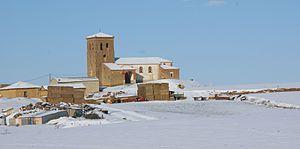
Valle del Retortillo est une commune d'Espagne de la province de Palencia dans la communauté autonome de Castille-et-León. Elle fait partie de la comarque naturelle de Tierra de Campos.